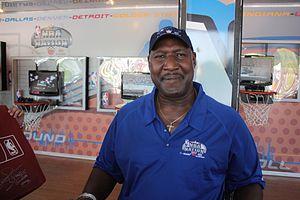
Darryl Dawkins, né le 11 janvier 1957 à Orlando et mort le 27 août 2015 à Allentown, est un joueur et entraîneur américain de basket-ball. Il évolue au poste de pivot.